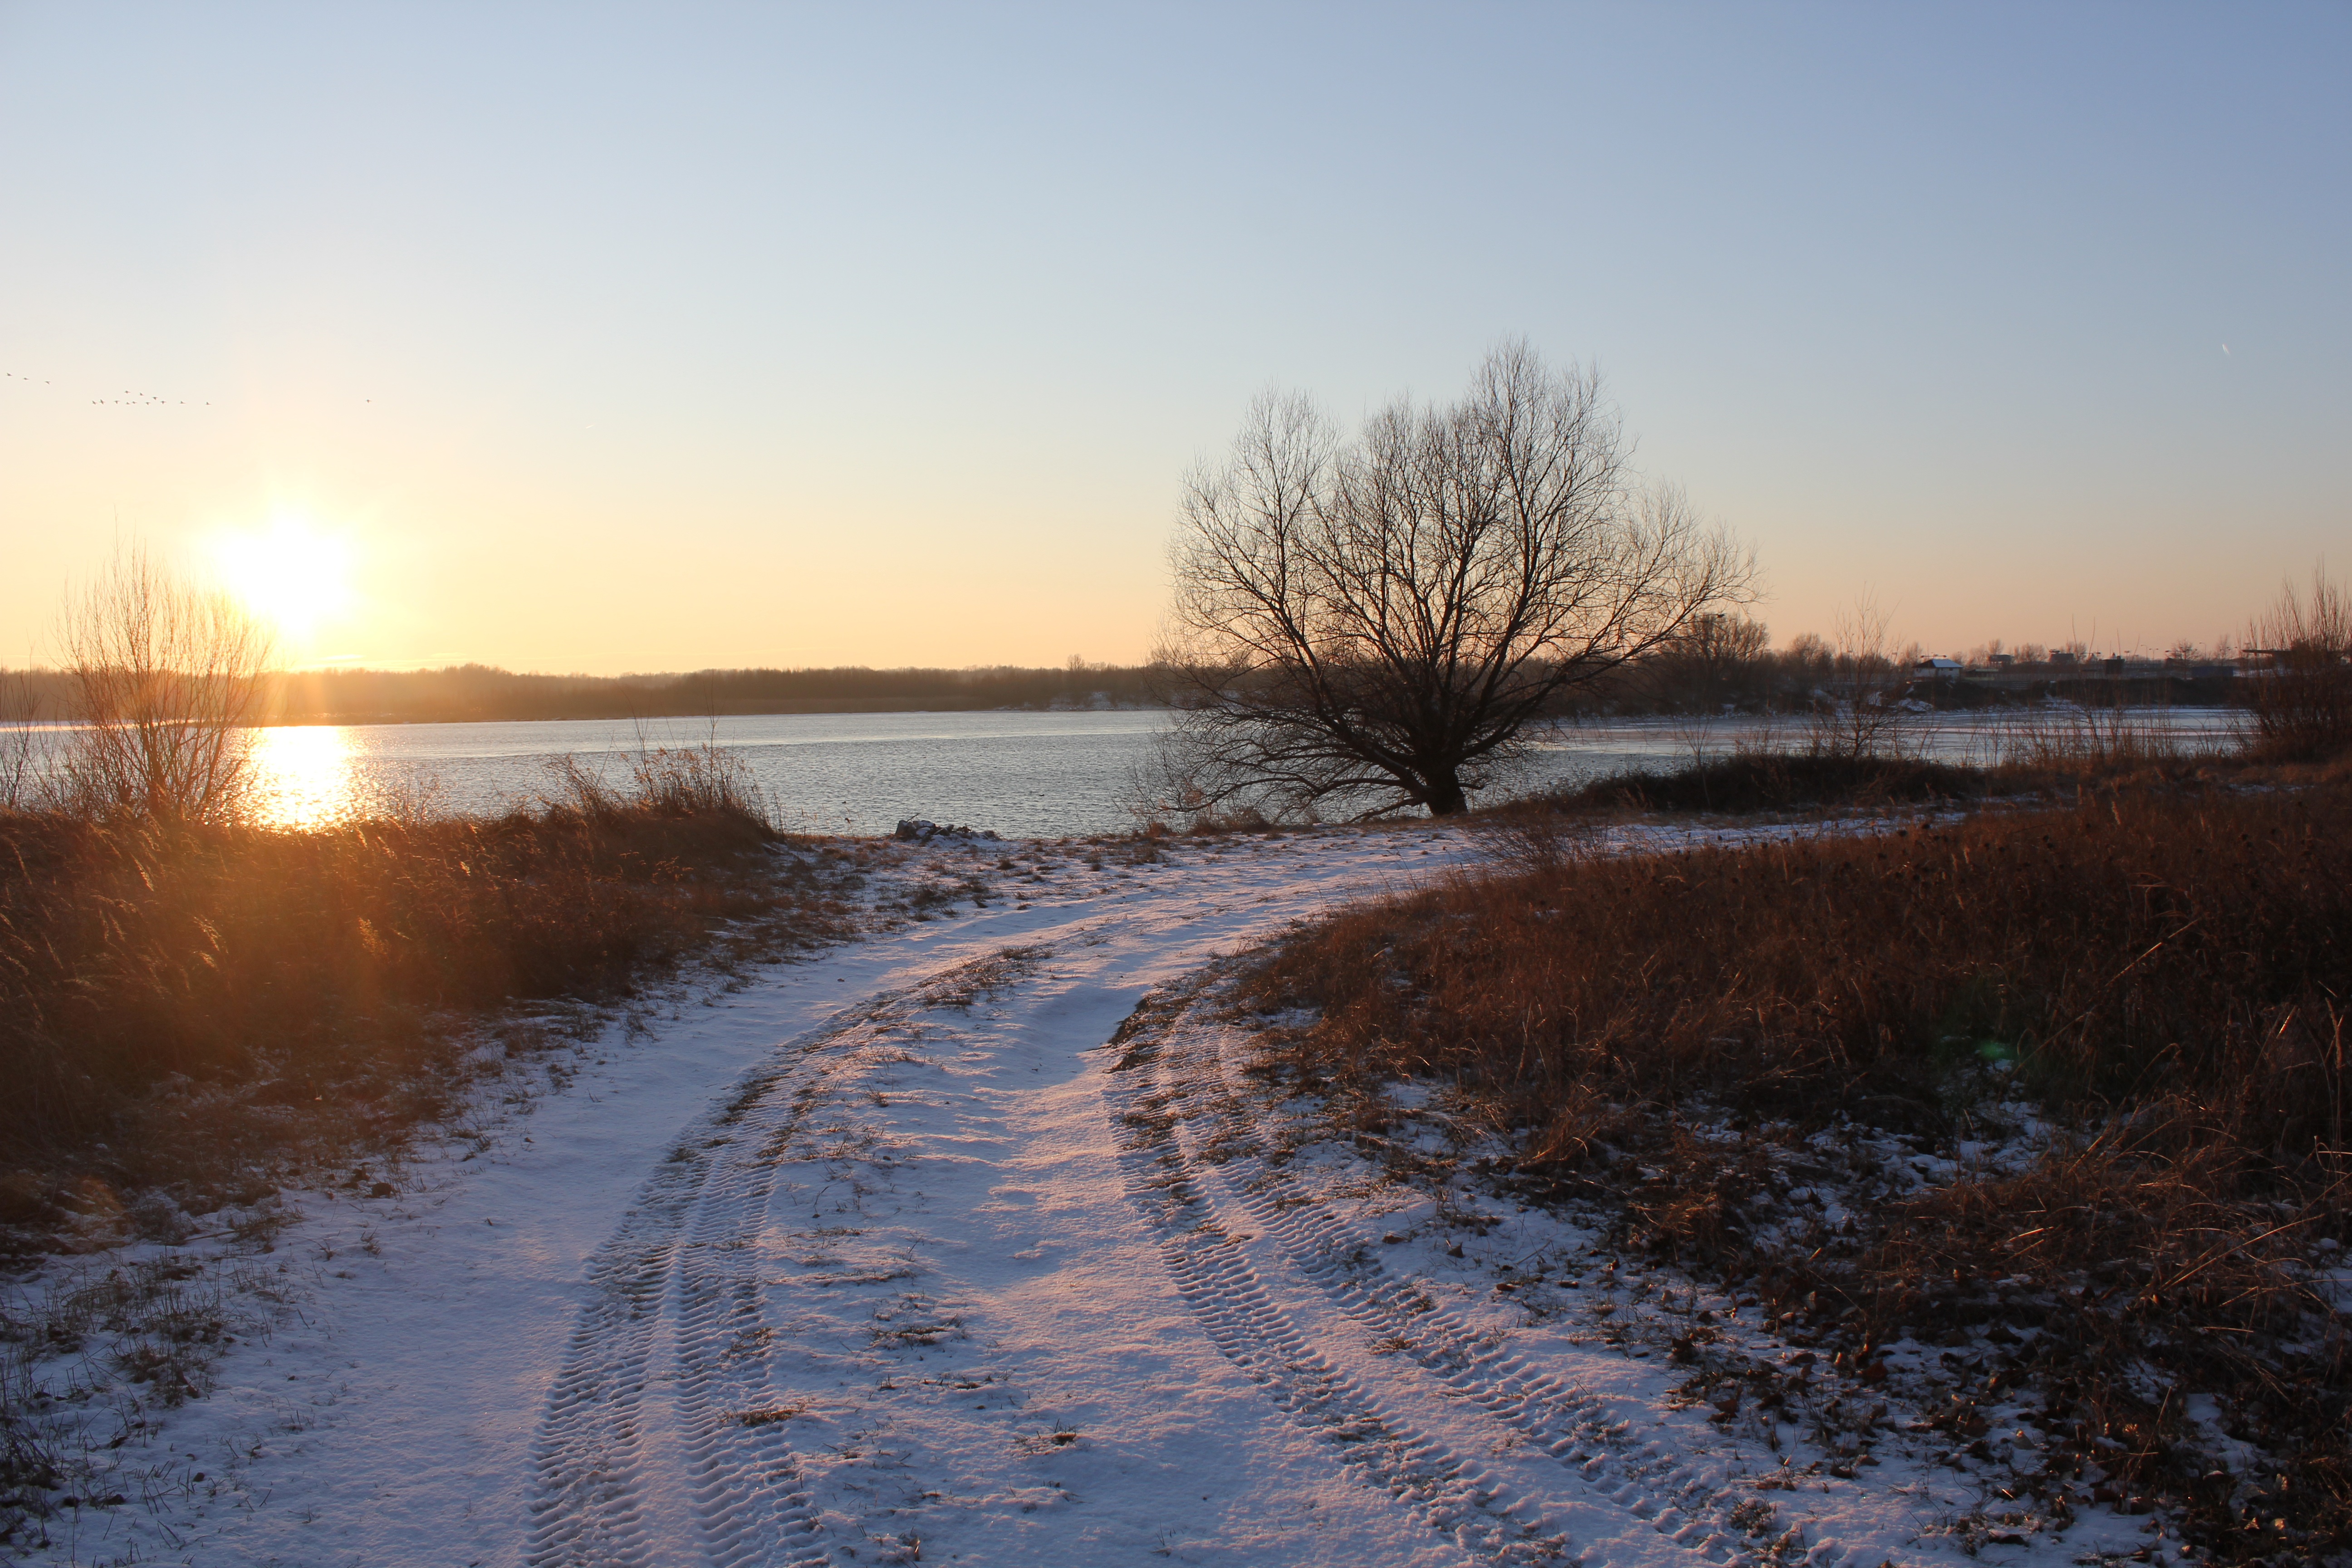
landscape, tree, water, nature, horizon, marsh, snow, winter, light, sky, sun, sunrise, sunset, road, sunlight, morning, lake, frost, dawn, river, dusk, pond, ice, evening, reflection, plain, trees, west, bank, wetland, floodplain, freezing, rural area, ecoregion